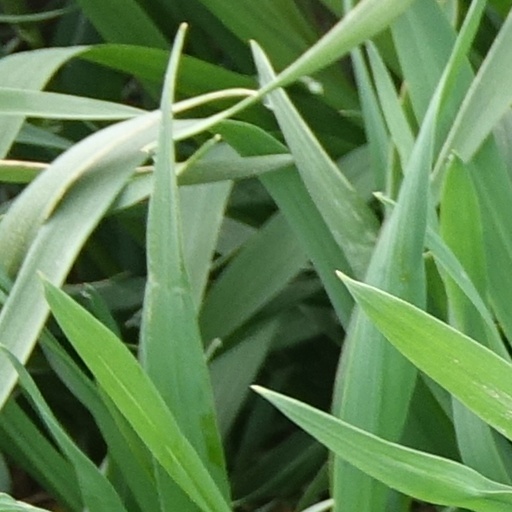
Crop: wheat